Internet censorship in Thailand

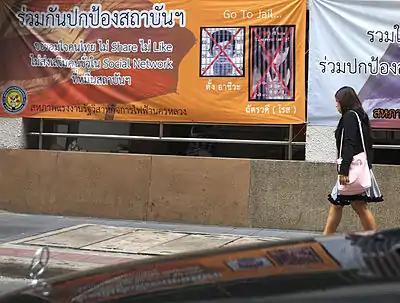
Banner in Bangkok, 30 Jun 2014, during the 2014 Thai coup d'état, informing the Thai public that "like" or "share" activity on social media could land them in prison.

MICT blocks indirectly by informally "requesting" the blocking of websites by Thailand's 54 commercial and non-profit Internet service providers (ISPs). Although ISPs are not legally required to accede to these "requests", MICT Permanent Secretary Kraisorn Pornsuthee wrote in 2006 that ISPs who fail to comply will be punitively sanctioned by government in the form of bandwidth restriction or even loss of their operating license. This is a powerful compulsion to comply.